Efremov family

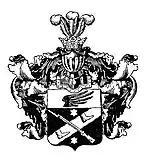
Coat of arms of the Efremov family

The Efremov family (sometimes transliterated as "Yefremov") were a Russian noble family of Don Cossacks origin.